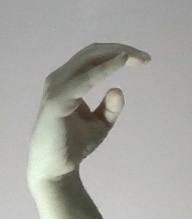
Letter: jeem